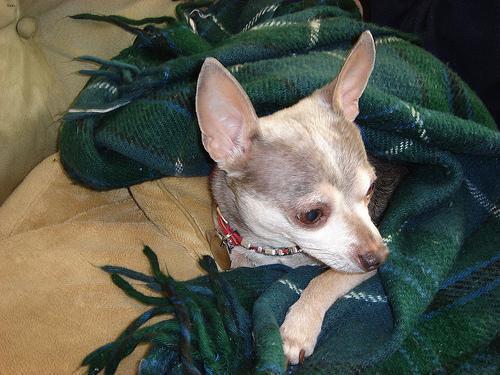
chihuahua